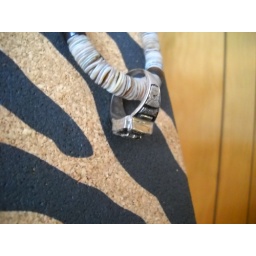
My class ring hanging on my necklace pinned upon the tiger striped cork board in my room